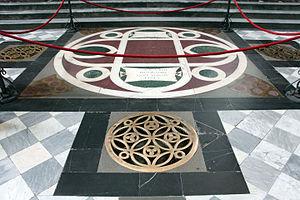
Cosme de Médicis ou en italien Cosimo de' Medici, banquier, capitaine et homme d'État florentin, est le fondateur de la dynastie politique des Médicis, dirigeants effectifs de la république de Florence durant la majeure partie de la Renaissance italienne. Il est aussi connu sous le nom de Cosme l'Ancien ou « Cosimo Pater Patriae ».